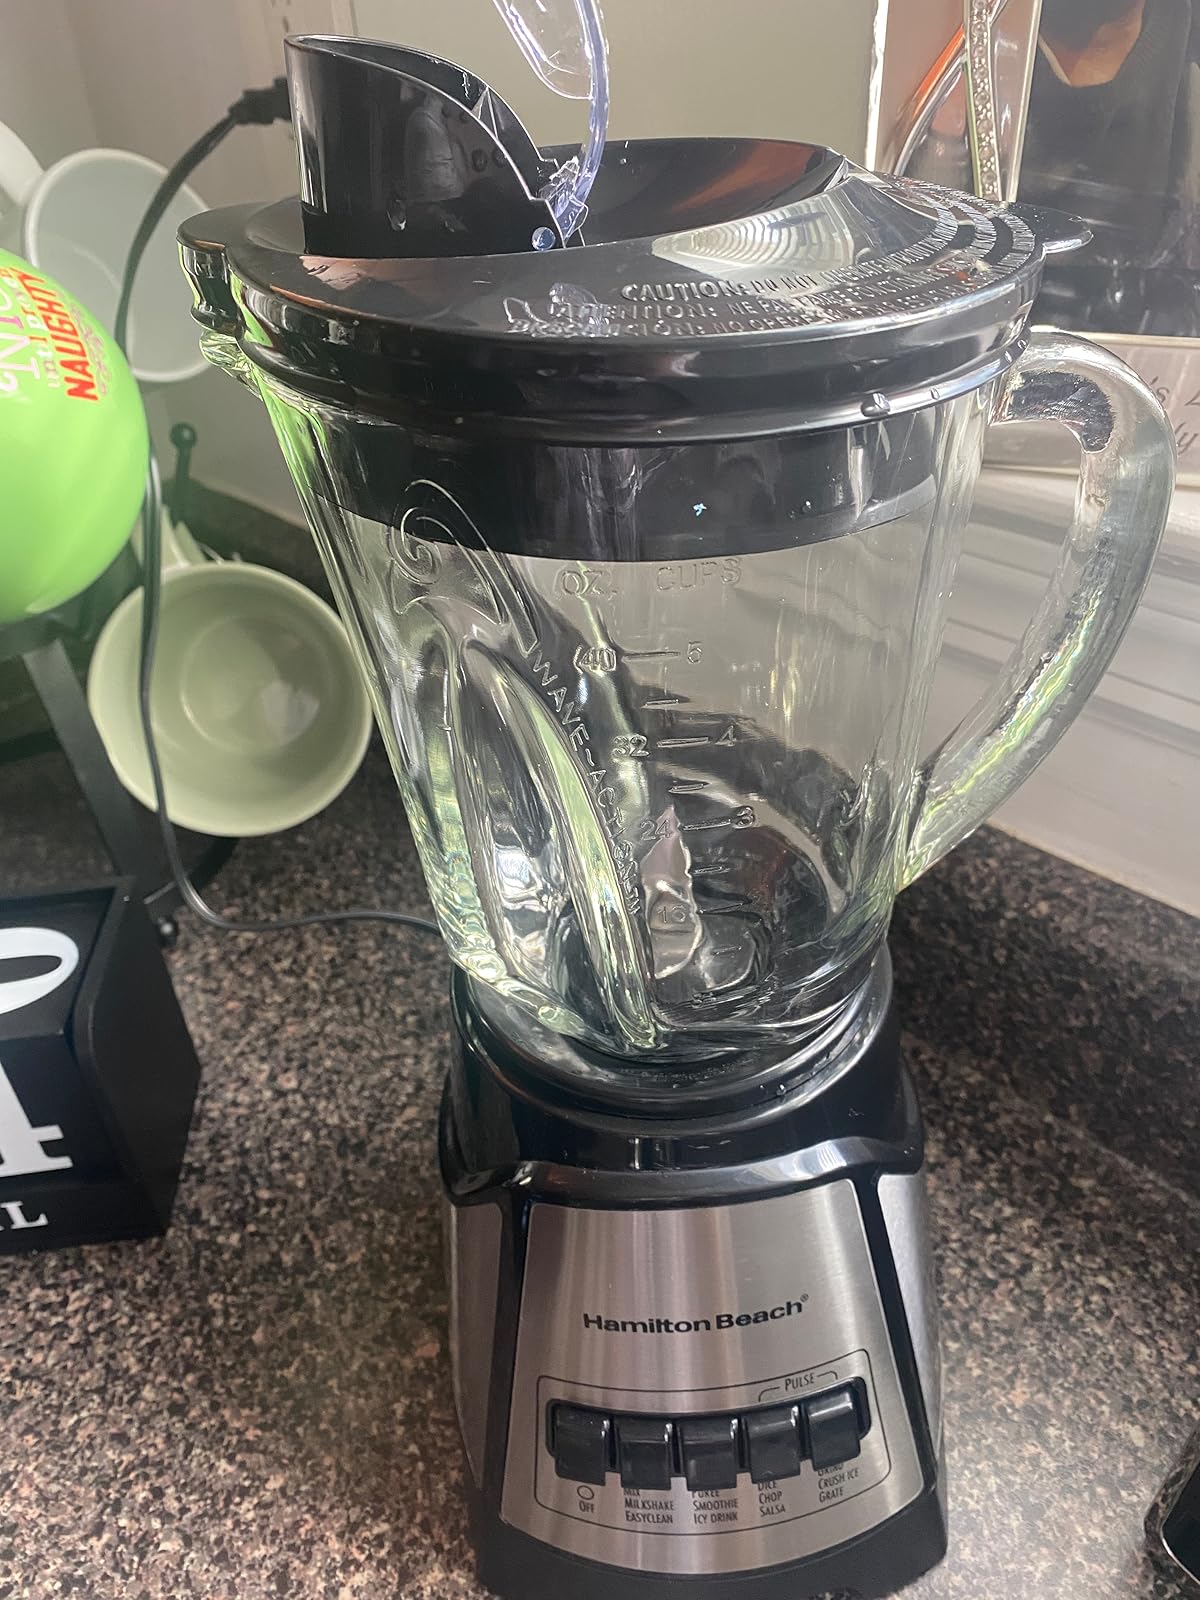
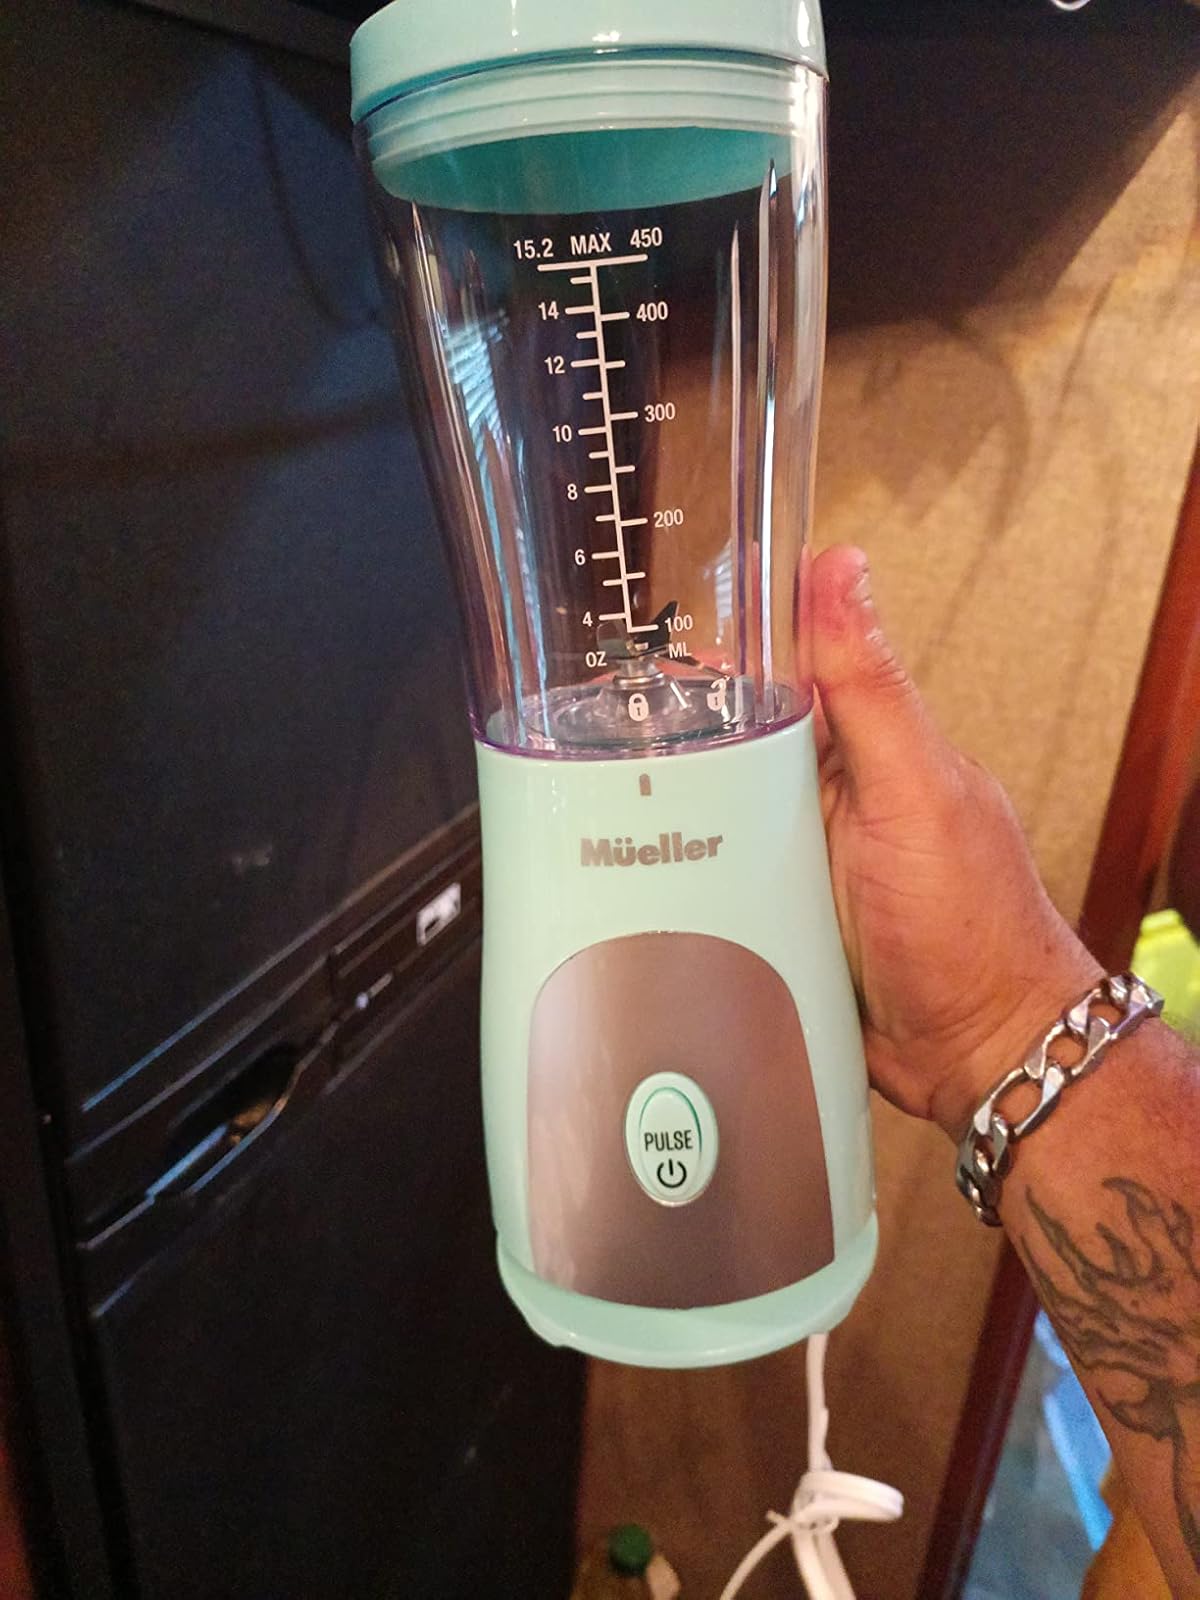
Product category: items_blender
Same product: no